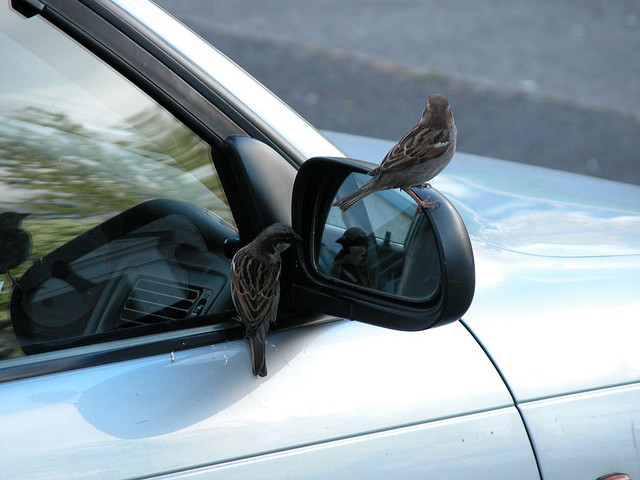
user: Given an image and a question. Answer the question in a short answer. Question: How do we know this is not an owl? Short Answer:
assistant: too small